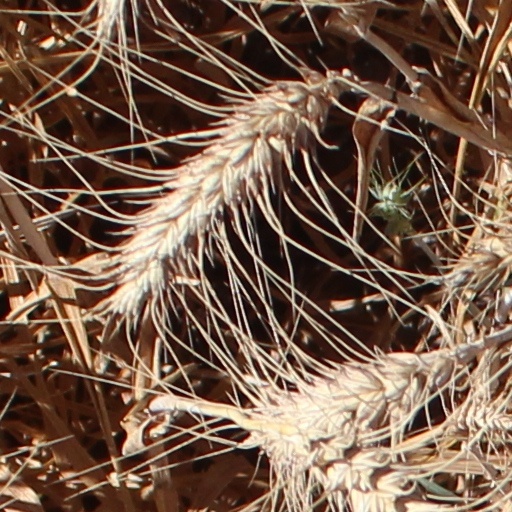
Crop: wheat